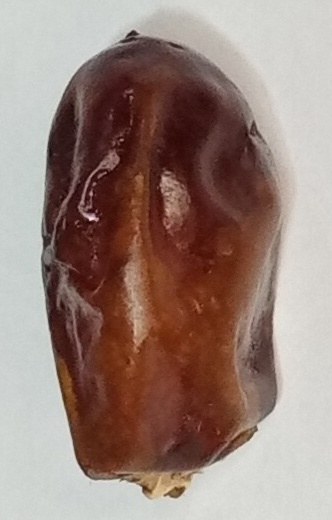
Variety: aseel
Size: small
Grade: grade-1